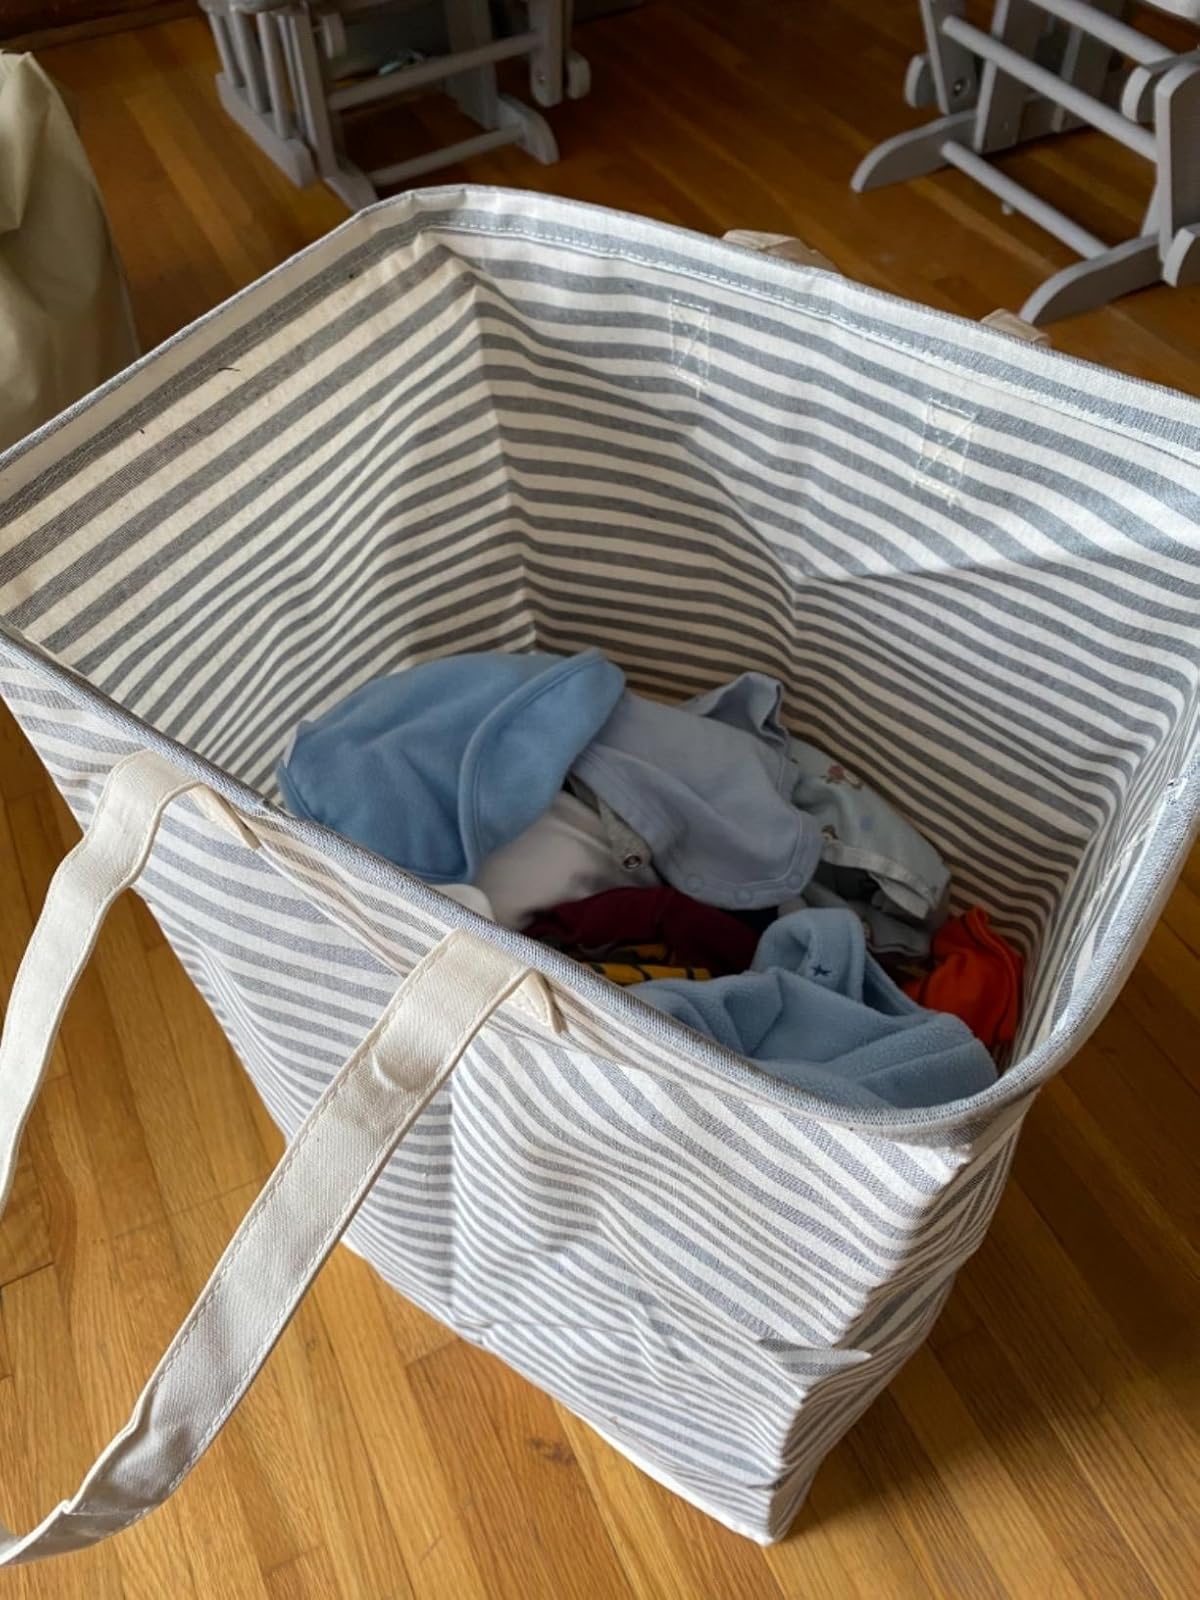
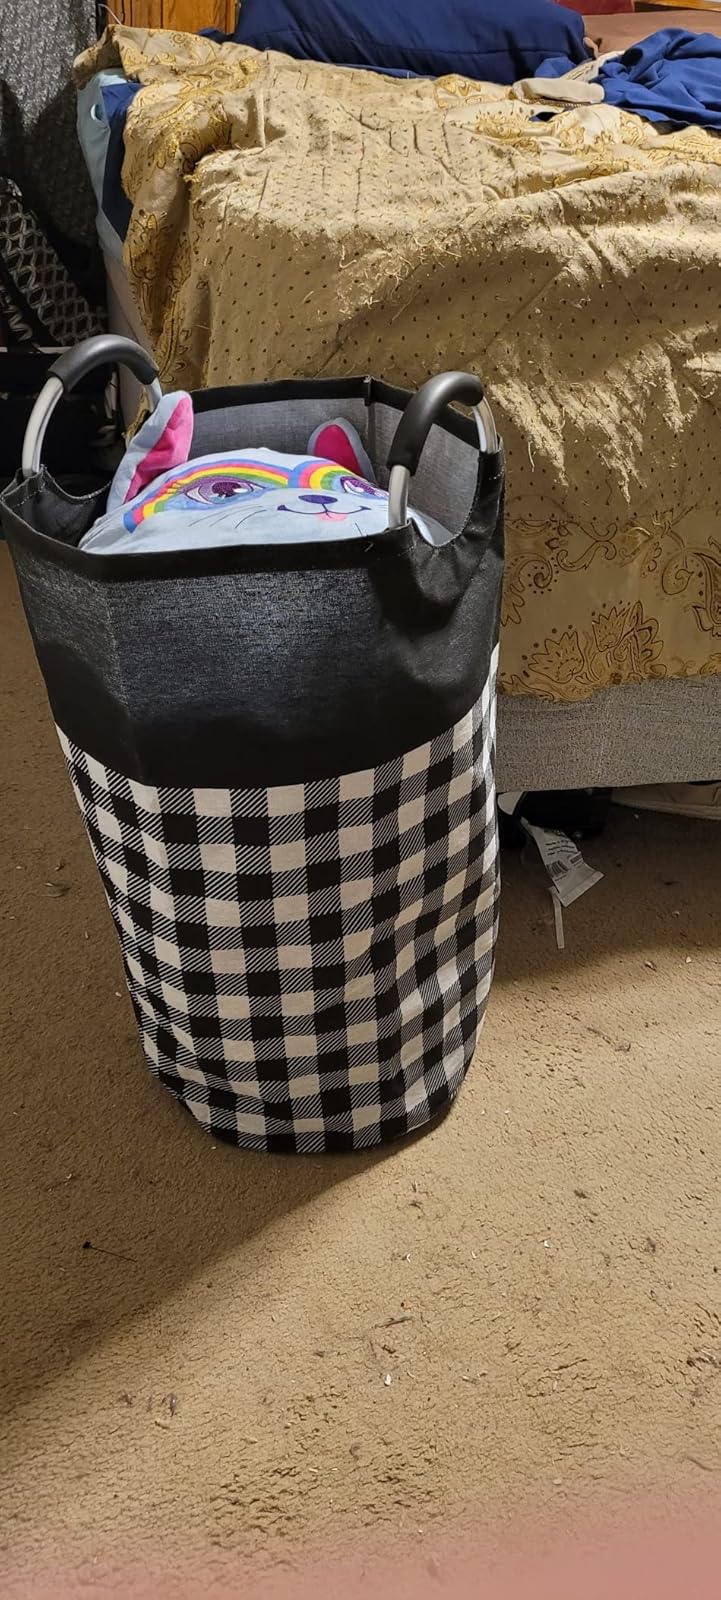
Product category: items_hamper
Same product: no